Frank Sargent (sports executive)

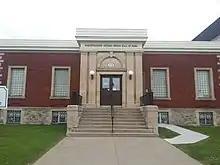
Hall of Fame building exterior

Sargent was elected first vice-president of the DCA in March 1964. The Canadian Mixed Curling Championship was established the same year at the Royal Canadian Curling Club in Toronto, with Canadian Breweries as the event's sponsor and Sargent as its committee chairman. Proposed updates to the code of ethics were rejected by the DCA in 1964. Western Canada delegates felt the proposed restrictions would have prevented the best curlers in the country from participating in DCA events, and put Canada at a disadvantage against other countries. Proposals limited the top bonspiel prize to $800 per rink or $200 per curler, which would have allowed only the independently wealthy to take time off and travel to the national events. The Canadian Senior Curling Championships was established in October 1964. Sargent was an original member of the senior championship committee, and believed the event would attract former Brier competitors and give seniors place to compete which had not existed.